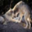
Label: wolf